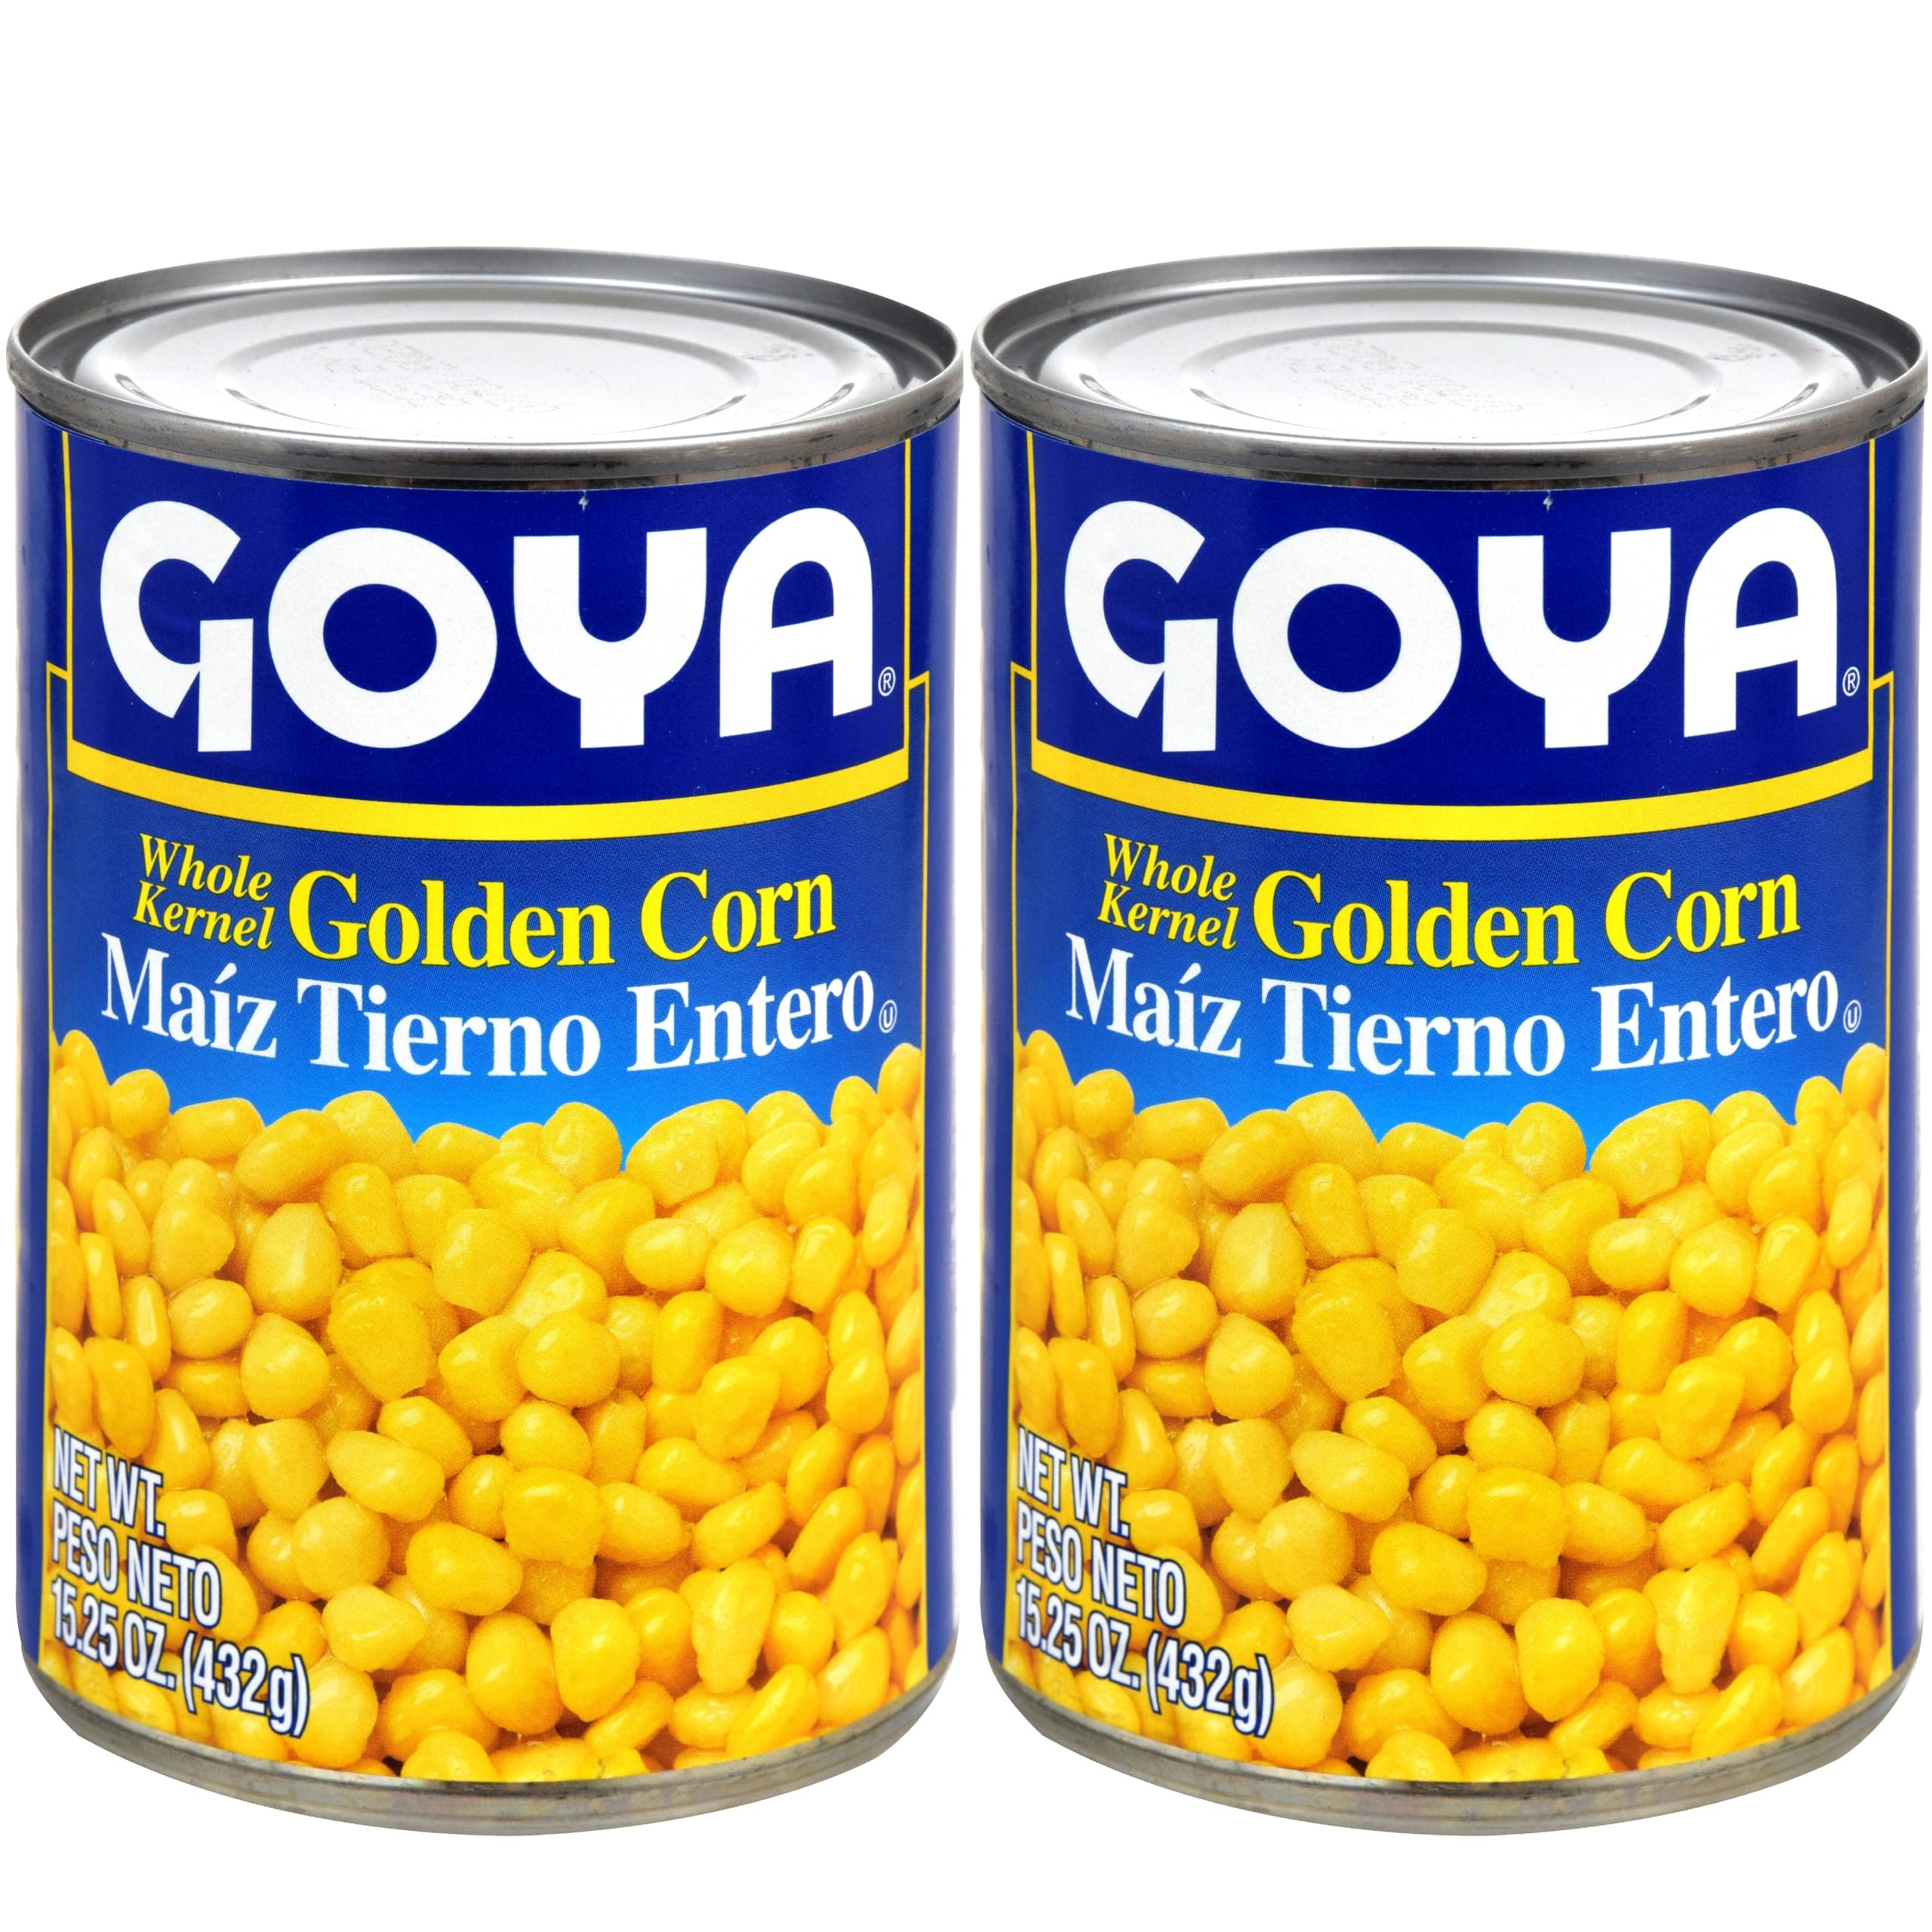
Item Name: Goya Whole Kernel Golden Corn, 15.25 Ounce (Pack of 2)
Bullet Point 1: VERSATILE & SMOOTH TEXTURE | GOYA Whole Kernel Golden Corn is an essential ingredient throughout South America and Mexico. A natural product that you can enjoy as an appetizer, inside soups or salads and in between meals, GOYA Premium Whole Kernel Golden Corn is a staple ingredient in kitchens all over the world. Goya Whole Kernel Golden Corn comes straight off the cob.
Bullet Point 2: EXCELLENT DIET COMPATIBILITY | No Sugar Added, Vegan and Kosher. Goya Whole Kernel Golden Corn is a Fat Free, Saturated Fat Free, 0g Trans Fat, Cholesterol Free and Sodium Free Food.
Bullet Point 3: QUICK COOKING | GOYA Whole Kernel Golden Corn is an indispensable ingredient in homemade soups, stews, salads and countless Latin recipes.
Bullet Point 4: PREMIUM QUALITY | If it's Goya... it has to be good! | ¡Si es Goya... tiene que ser bueno!
Bullet Point 5: ONE 15.25 OZ CAN | Single unit cans and multipacks also available on Amazon Fresh and Amazon Retail
Product Description: Goya Whole Kernel Golden Corn, 15.25 Ounce | A natural product that you can enjoy as an appetizer, inside soups or salads and in between meals, GOYA Premium Whole Kernel Golden Corn is a staple ingredient in kitchens all over the world. Goya Whole Kernel Golden Corn comes straight off the cob, so you know it will always be Fresh and Delightful. Ready to add to salads, soups, and pies, or to be enjoyed just by itself. If it's Goya ... it has to be good!
Value: 30.5
Unit: Ounce

Price: 1.475